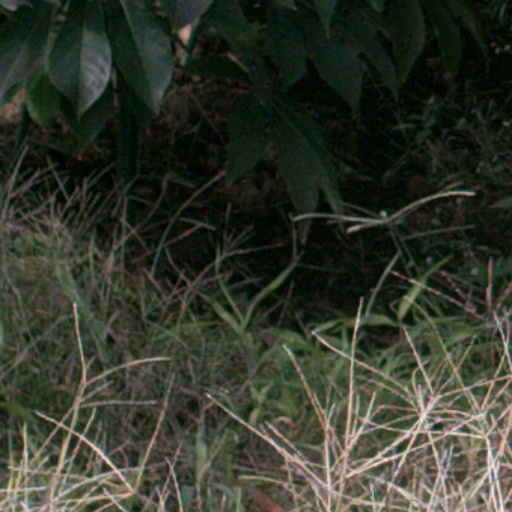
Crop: cassava